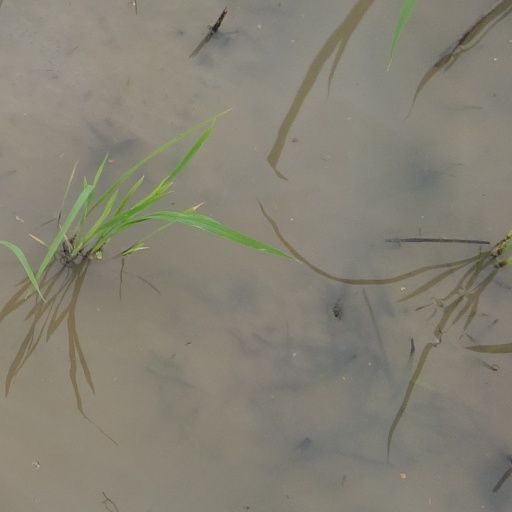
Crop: rice